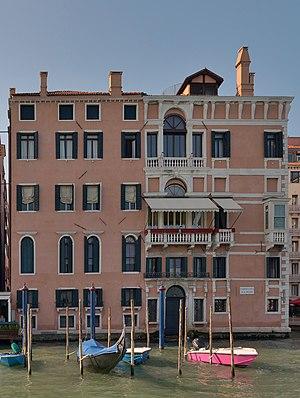
Palazzo Barozzi Emo Treves de Bonfili à Venise. Vue de la façade sur le Canal Grande.